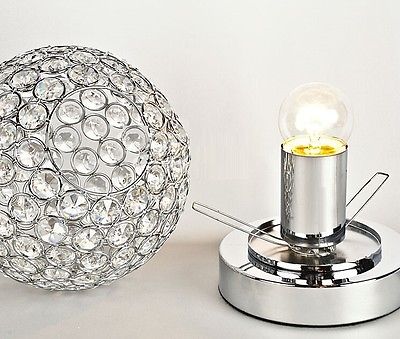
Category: lamp